Ann Agnes Trail

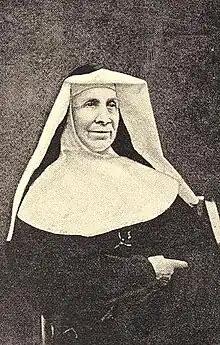
Sister Agnes Xavier, O.S.U.

Agnes Xavier Trail, O.S.U., (17 February 1798 – 3 December 1872) was a Scottish Ursuline nun, artist and educator. She took a leading role in establishing St Margaret's Convent in Edinburgh, Scotland, the first Catholic convent established in Scotland since the Scottish Reformation.